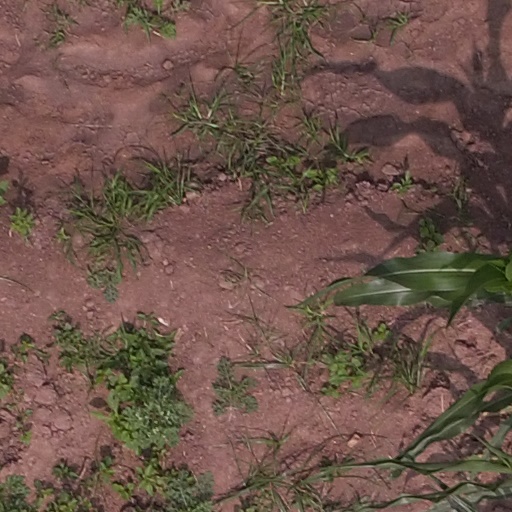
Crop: maize; corn